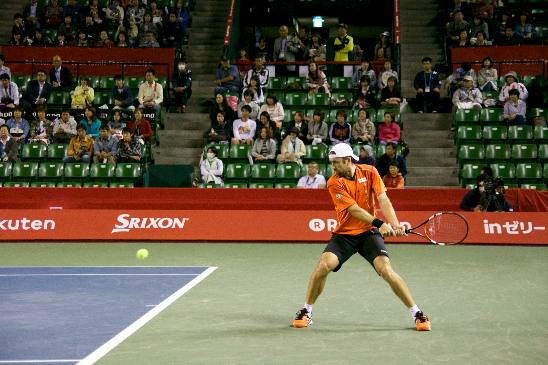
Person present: Yes